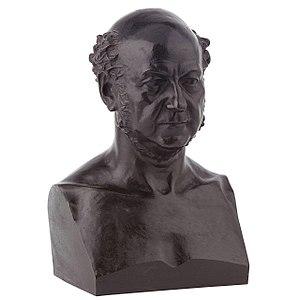
La place Prosper-Goubaux est une place des 8ᵉ et 17ᵉ arrondissements de Paris.
Prosper-Parfait Goubaux, né le 22 prairial an III à Paris où il est mort le 31 juillet 1859, est un traducteur dramaturge et pédagogue français, fondateur du lycée Chaptal.